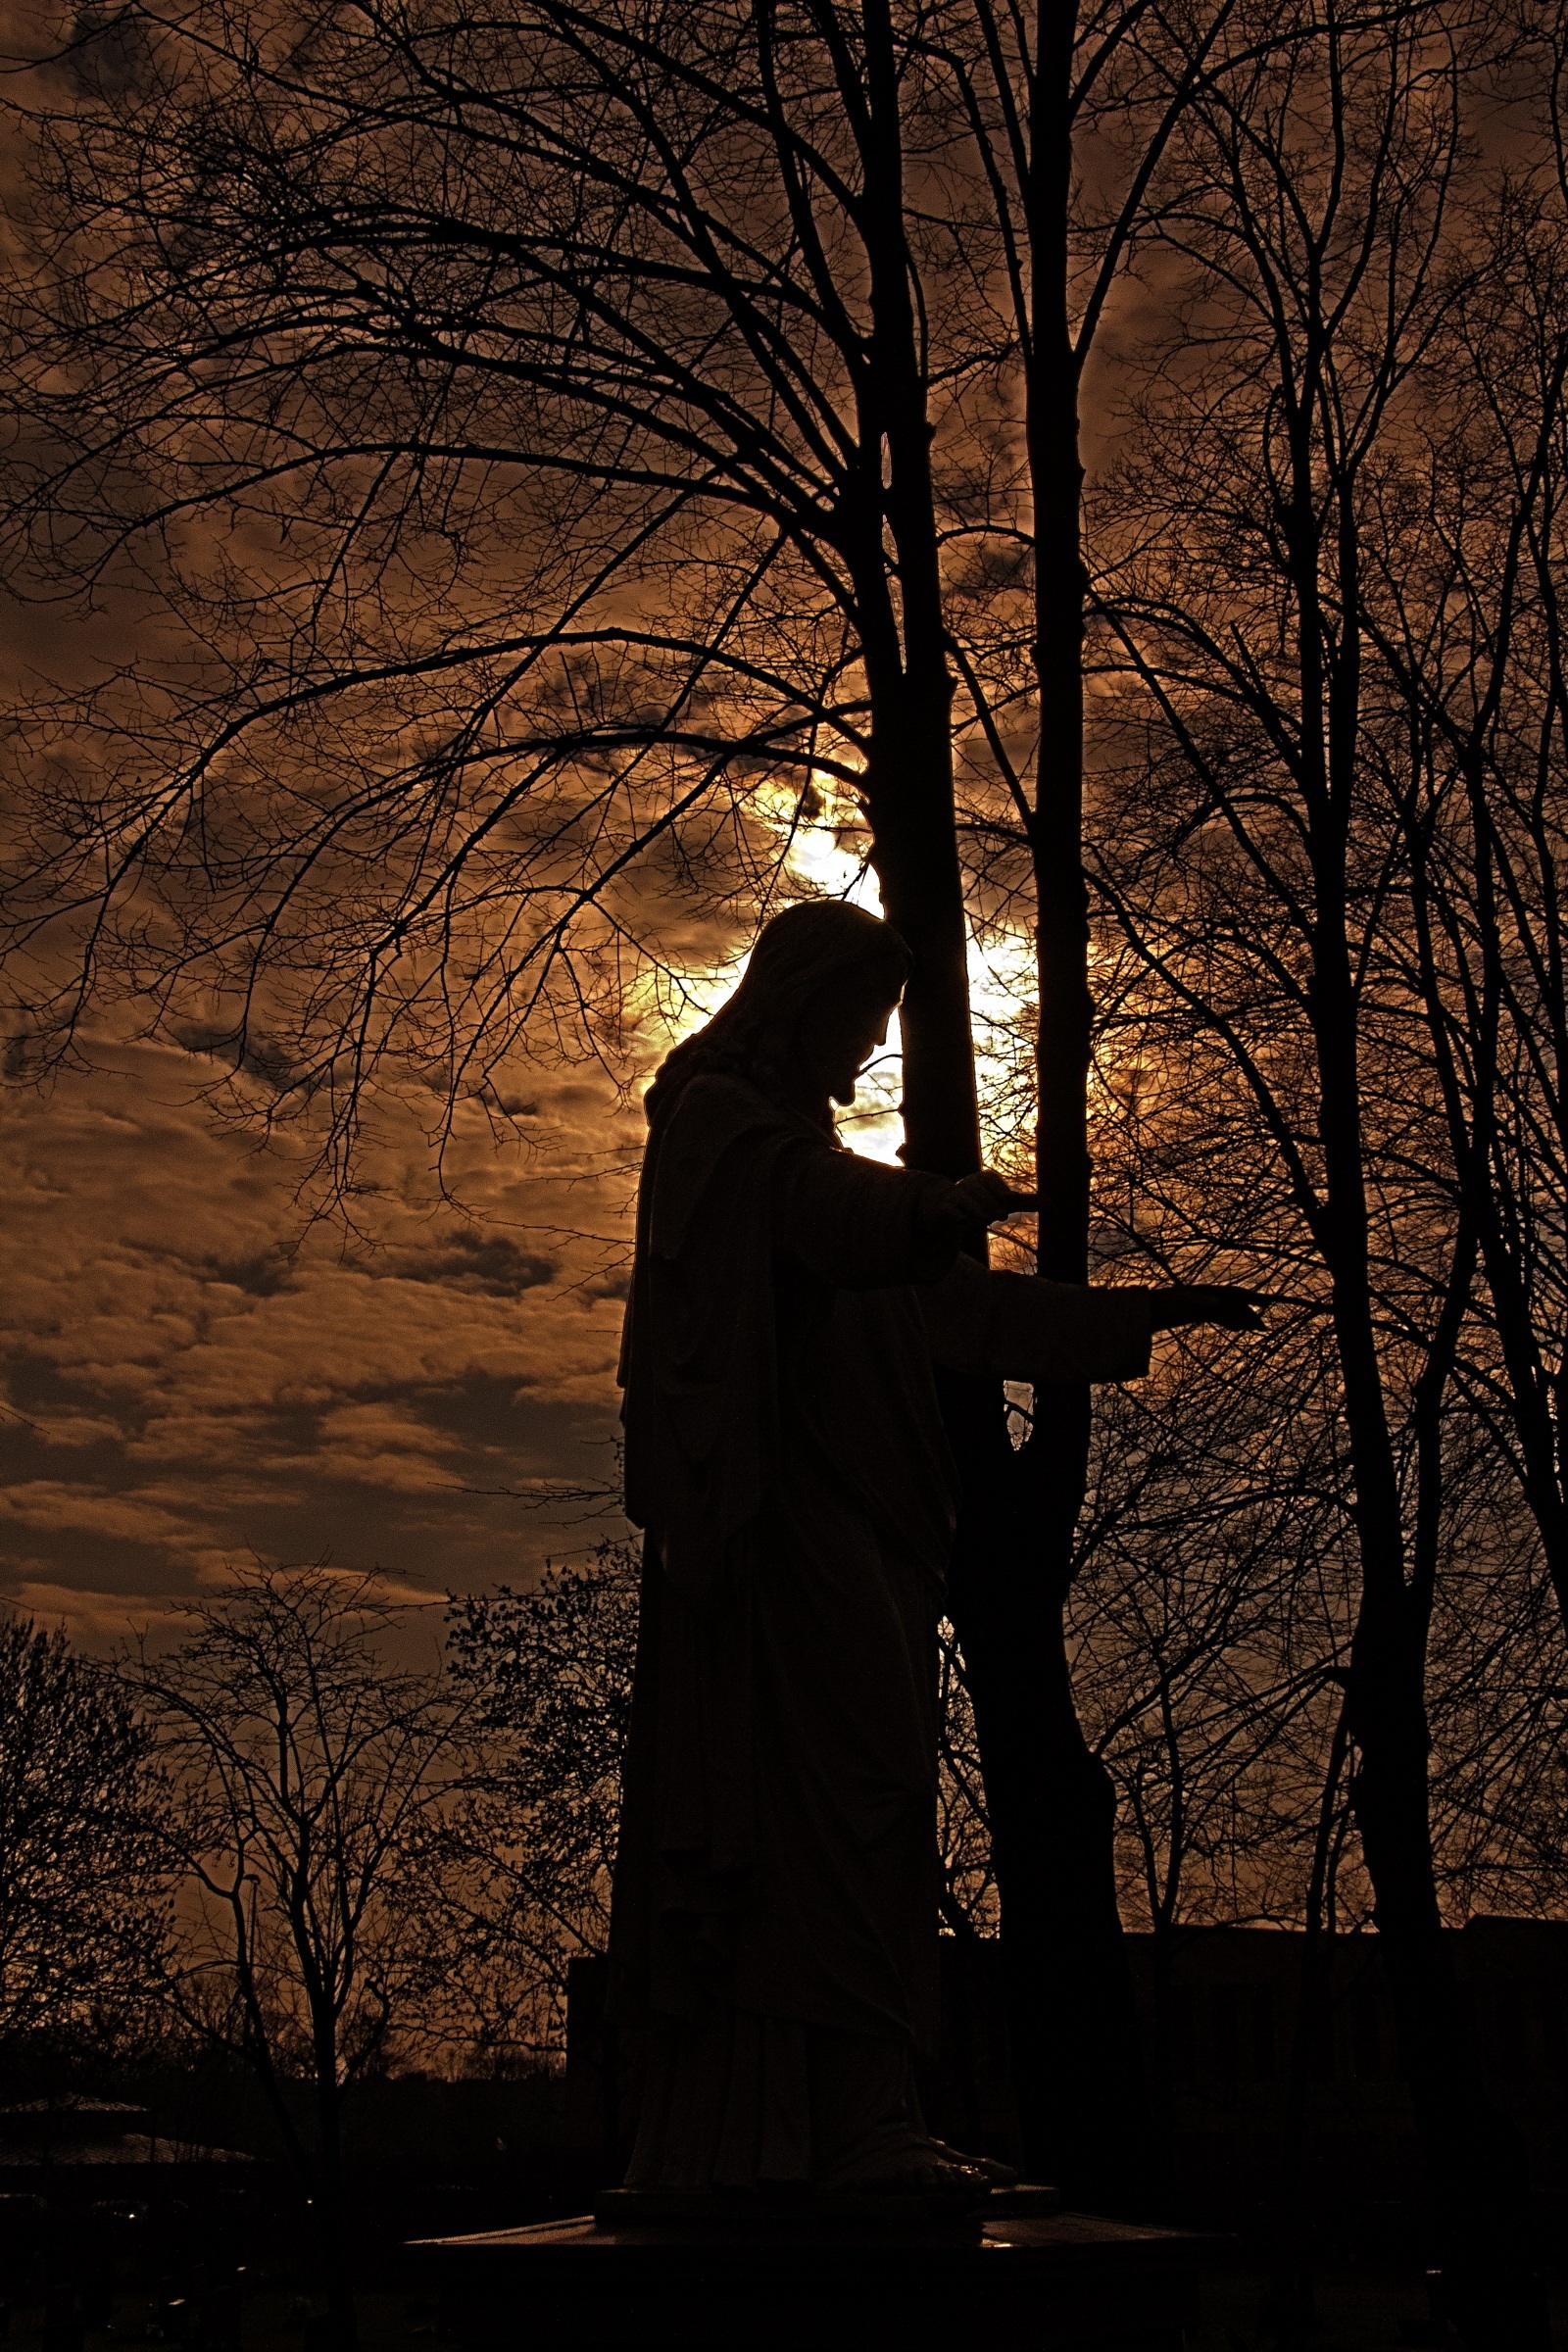
tree, branch, silhouette, light, sky, sun, sunset, night, sunlight, morning, mystical, dusk, statue, evening, reflection, autumn, darkness, rest, trees, aesthetic, clouds, jesus, mood, abendstimmung, atmospheric phenomenon, woody plant